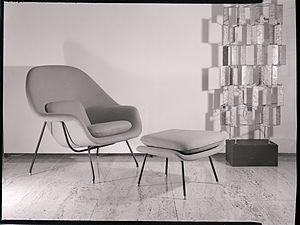
Cet article est une liste partielle des bâtiments et meubles conçus par Eero Saarinen.
Eero Saarinen est un architecte et designer américain d'origine finlandaise né le 20 août 1910 à Kirkkonummi et mort le 1ᵉʳ septembre 1961 à Ann Arbor.